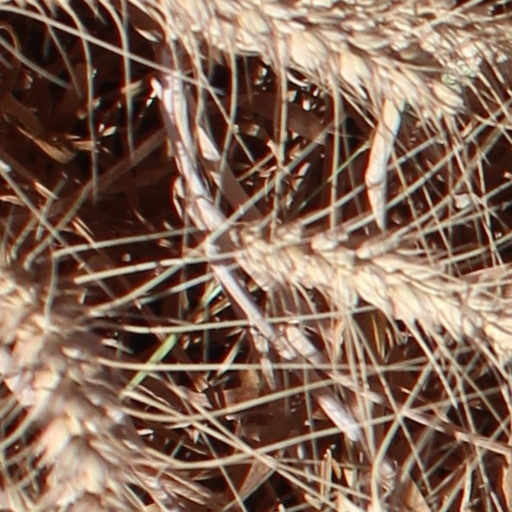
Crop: wheat